Nishitakisawa Station

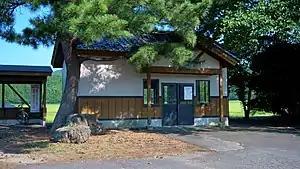
Nishitakisawa Station, August 2020

is a railway station in the city of Yurihonjō, Akita Prefecture, Japan, operated by the third-sector railway operator Yuri Kōgen Railway.